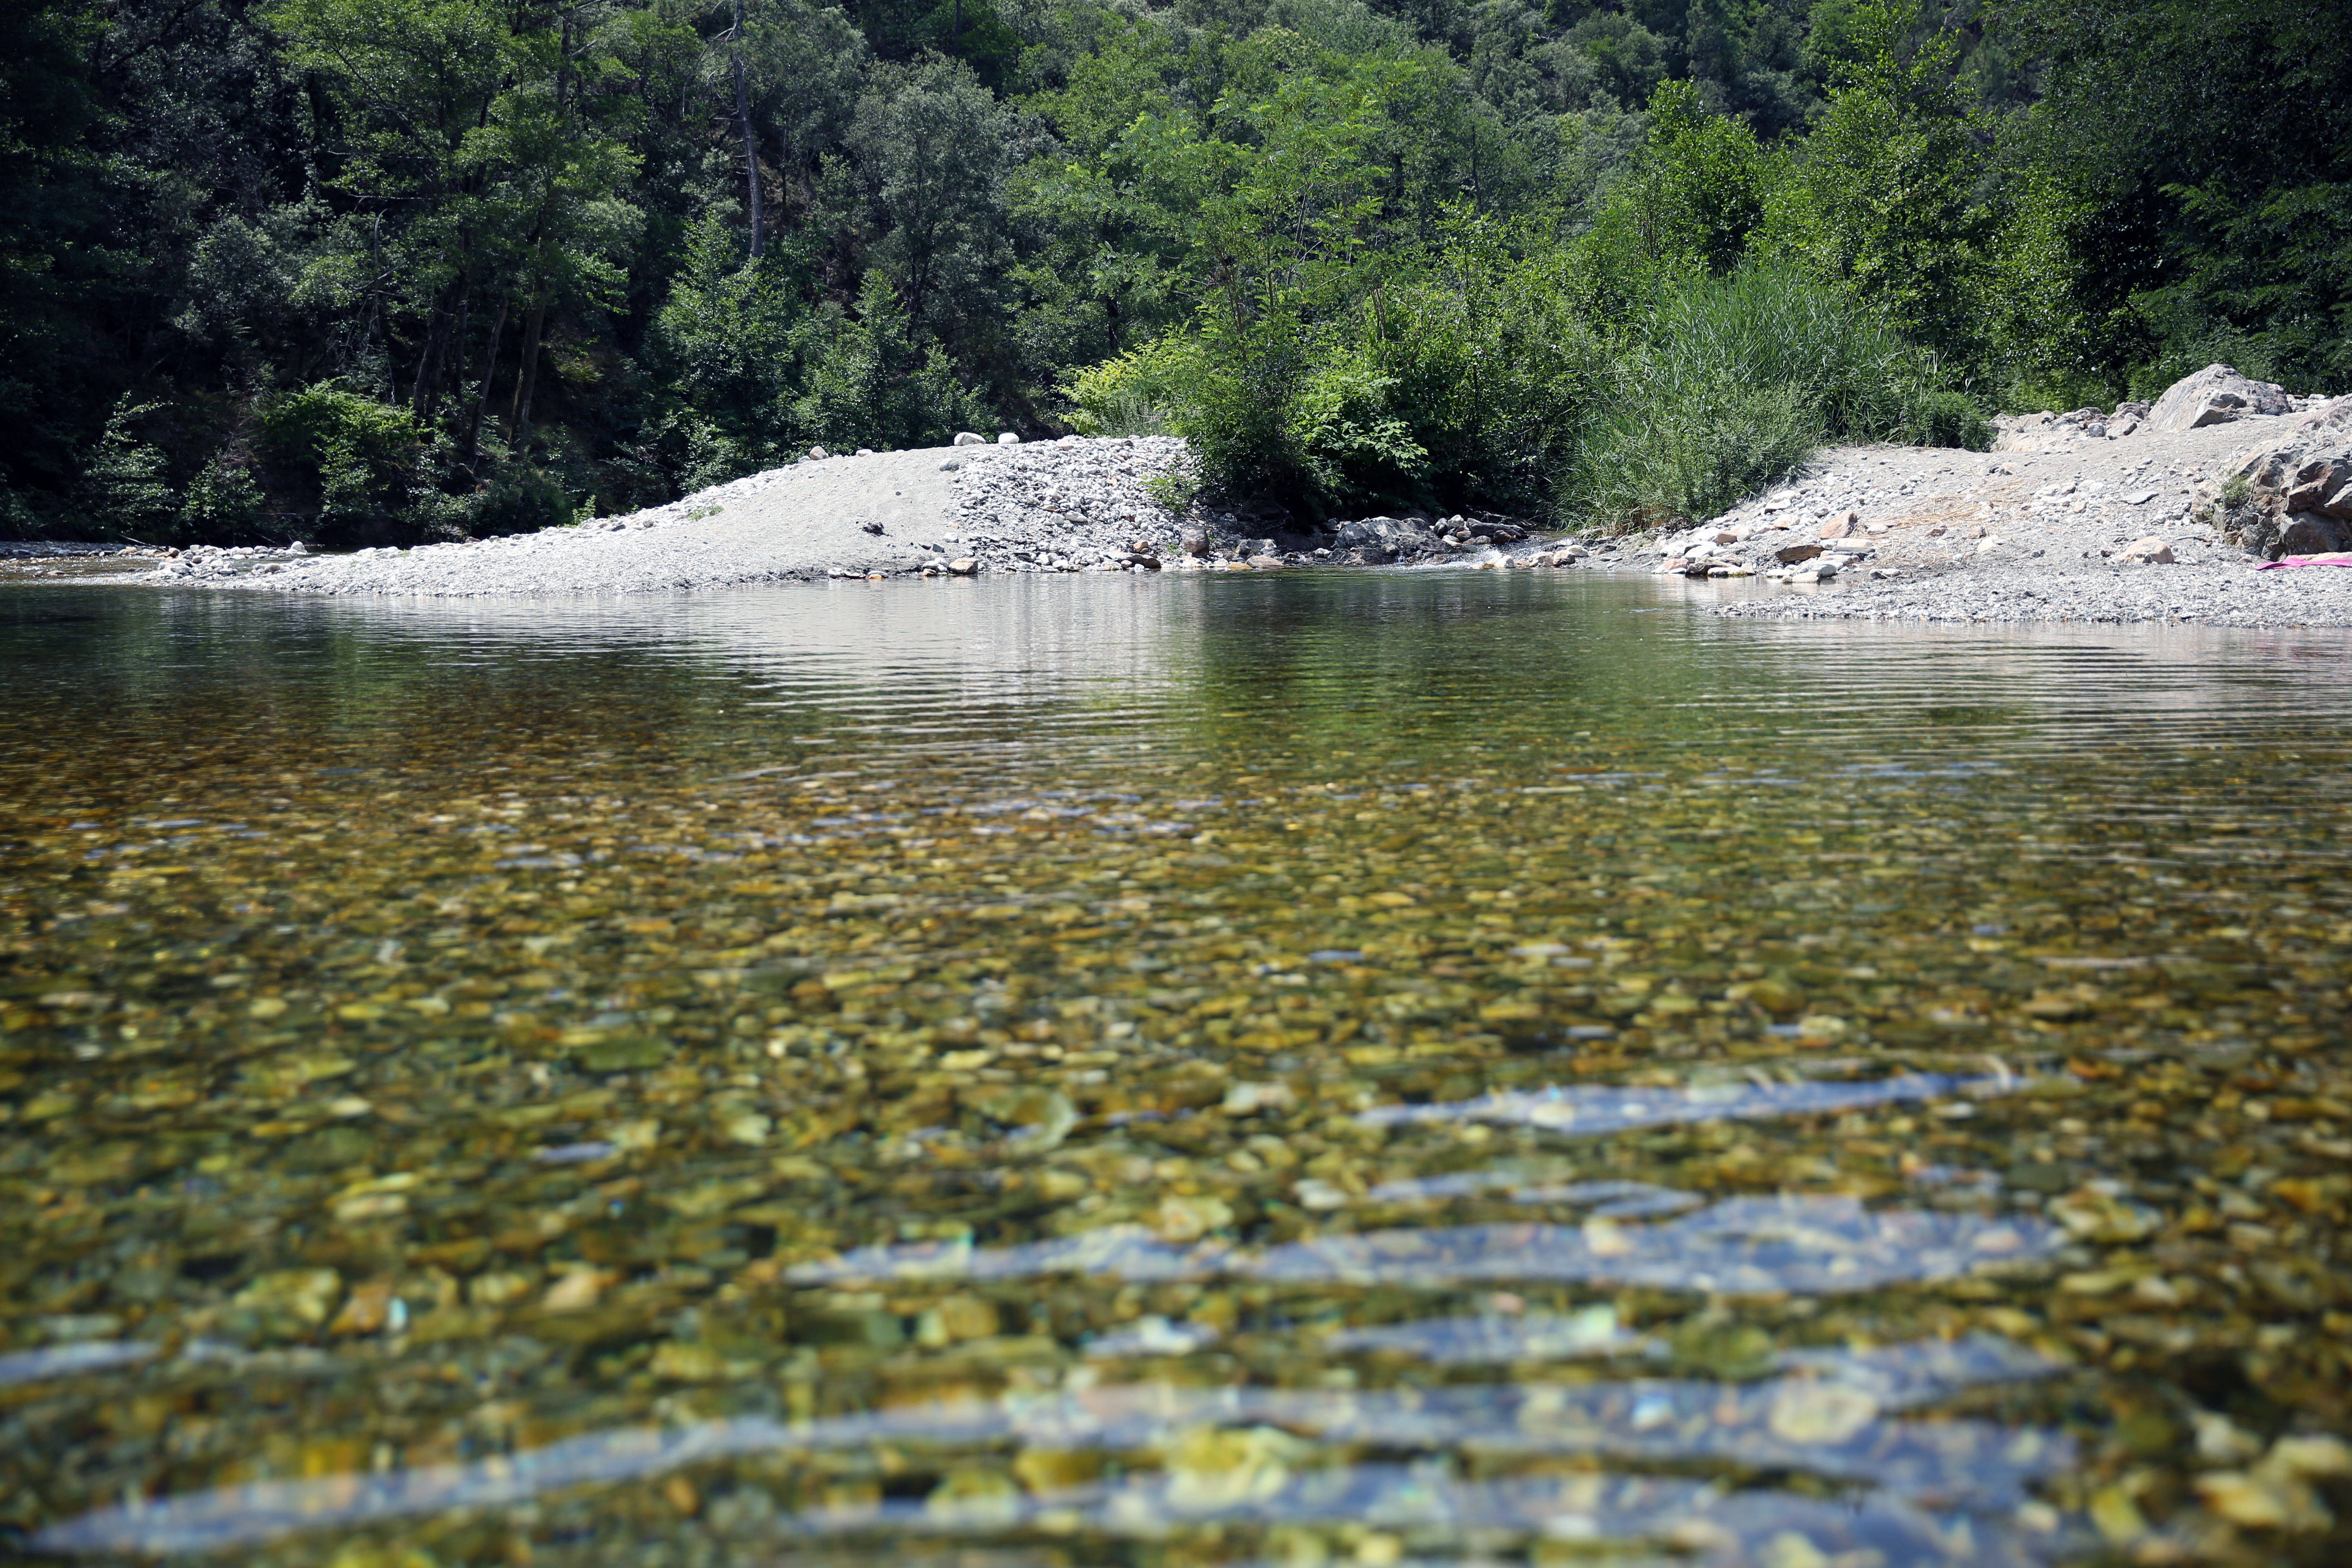
water, wilderness, flower, lake, river, valley, pond, europe, stream, canon, rapid, reservoir, body of water, midi, t, southfrance, sdfrankreich, zuidfrankrijk, languedocroussillon, gard, berges, rivire, exterieur, eauxvives, eauxclaires, saintjeandugard, cevennes, gardondemialet, falguires, gour, lozre, loch, recreational fishing